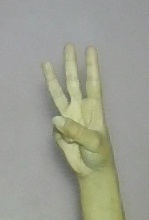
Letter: thaa